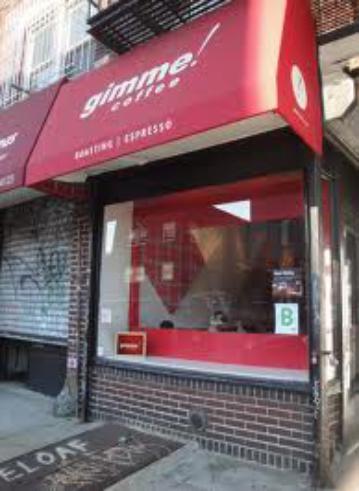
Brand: Gimme! Coffee
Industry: Food